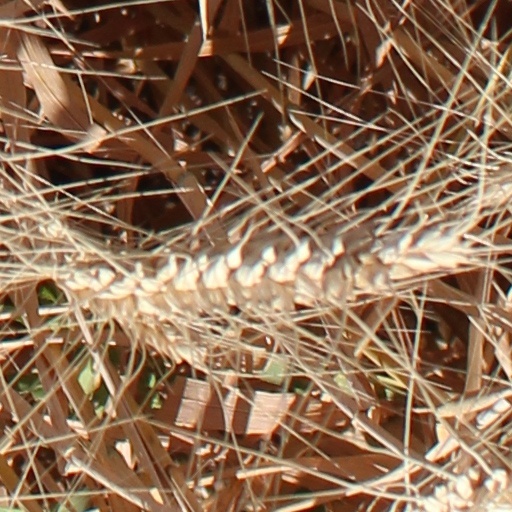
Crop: wheat